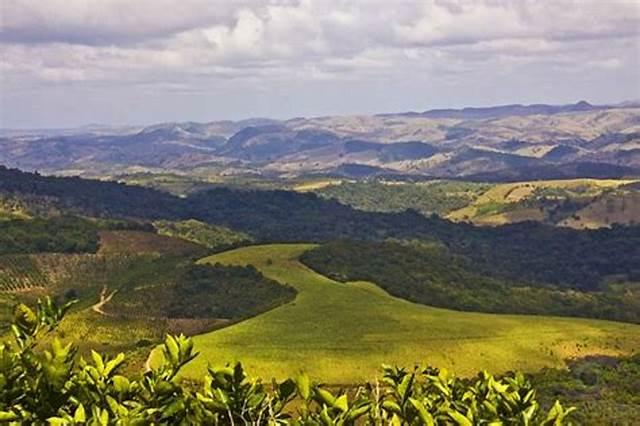
Shamba kubwa la mazao aina ya mahindi lililokua na kumea vizuri lenye mifumo ya kisasa ya umwagiliaji wa zao hilo.